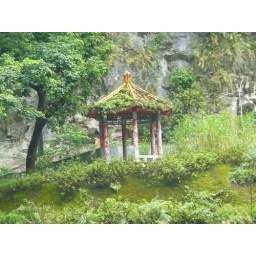
Pavilion above road level with paint peeling off the columns and an overgrown roof.